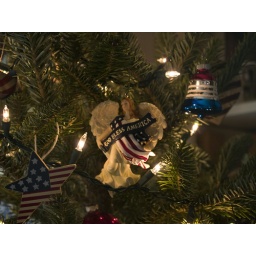
small tree in living room. parents decorate it as &amp;quot;red white and blue&amp;quot; and america.